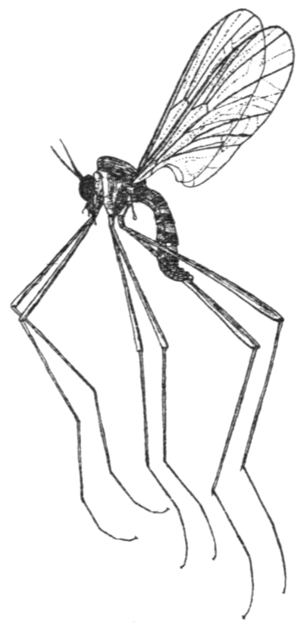
Blephariceridae est une famille d'insectes diptères du sous-ordre des nématocères.